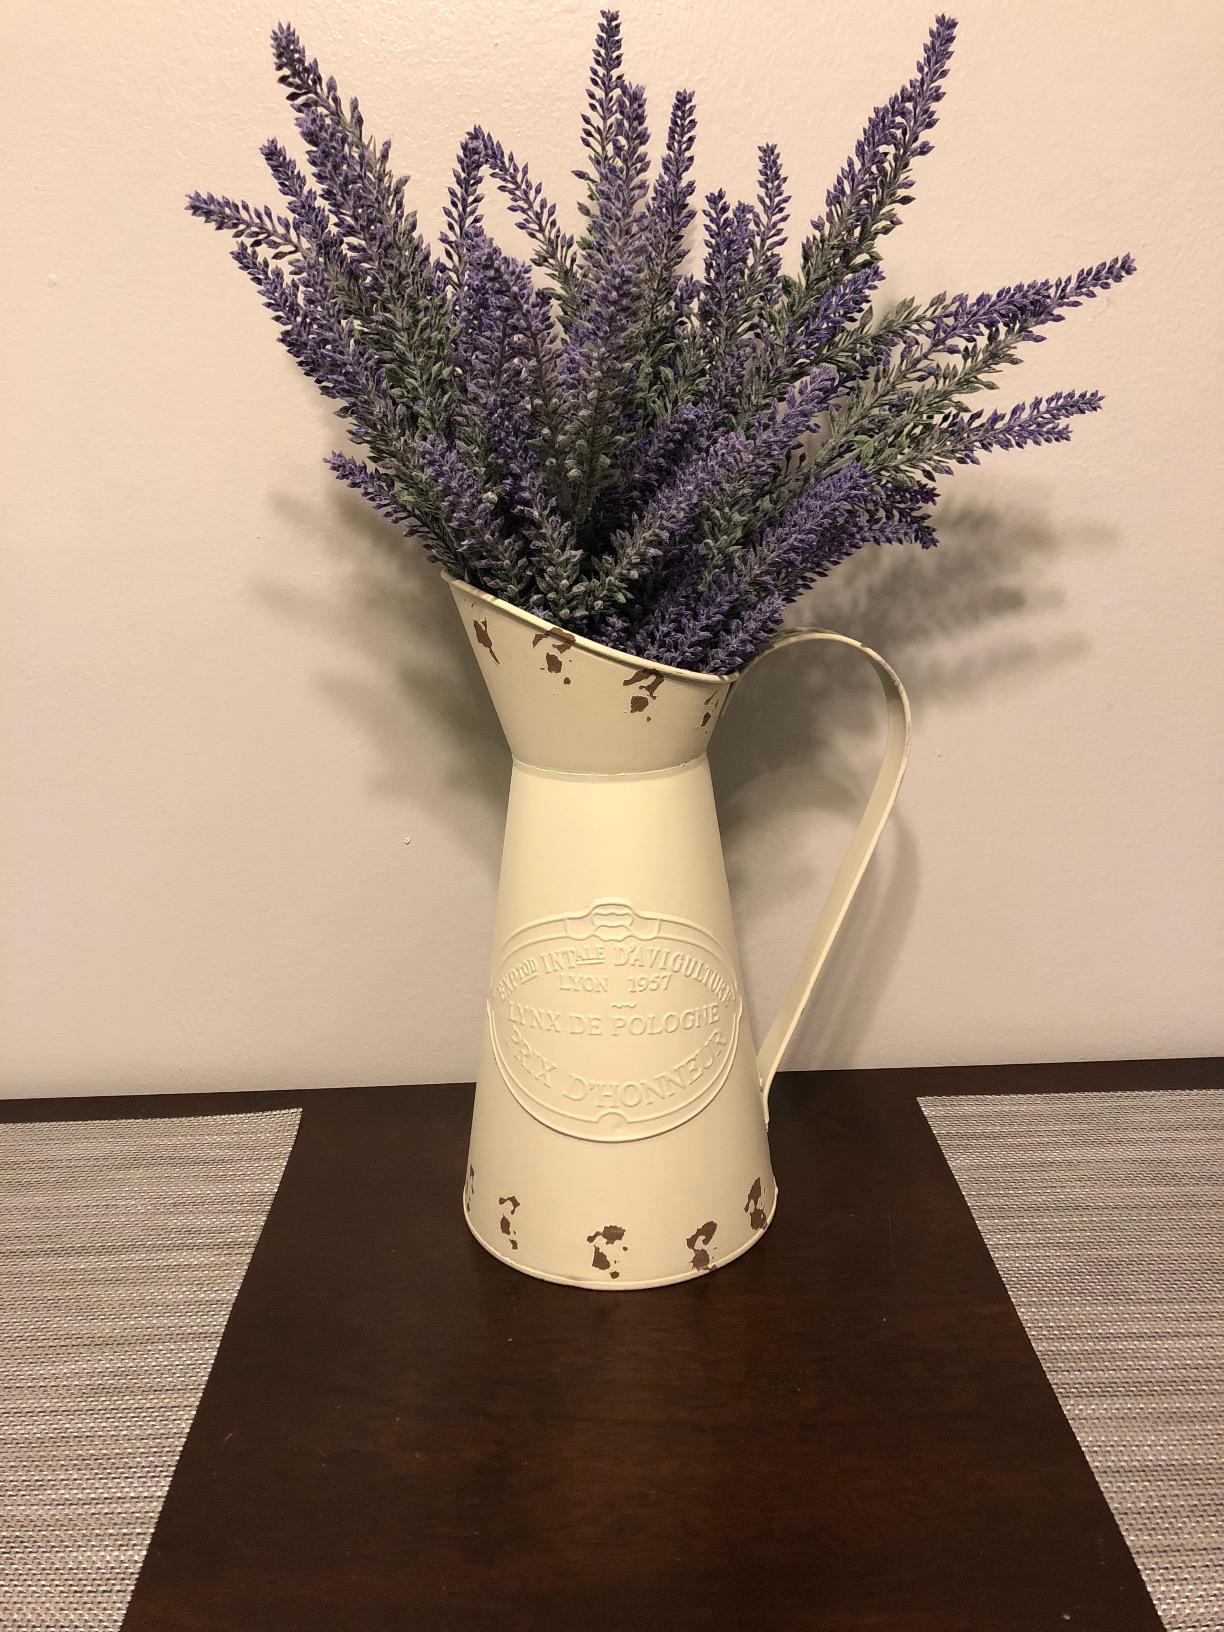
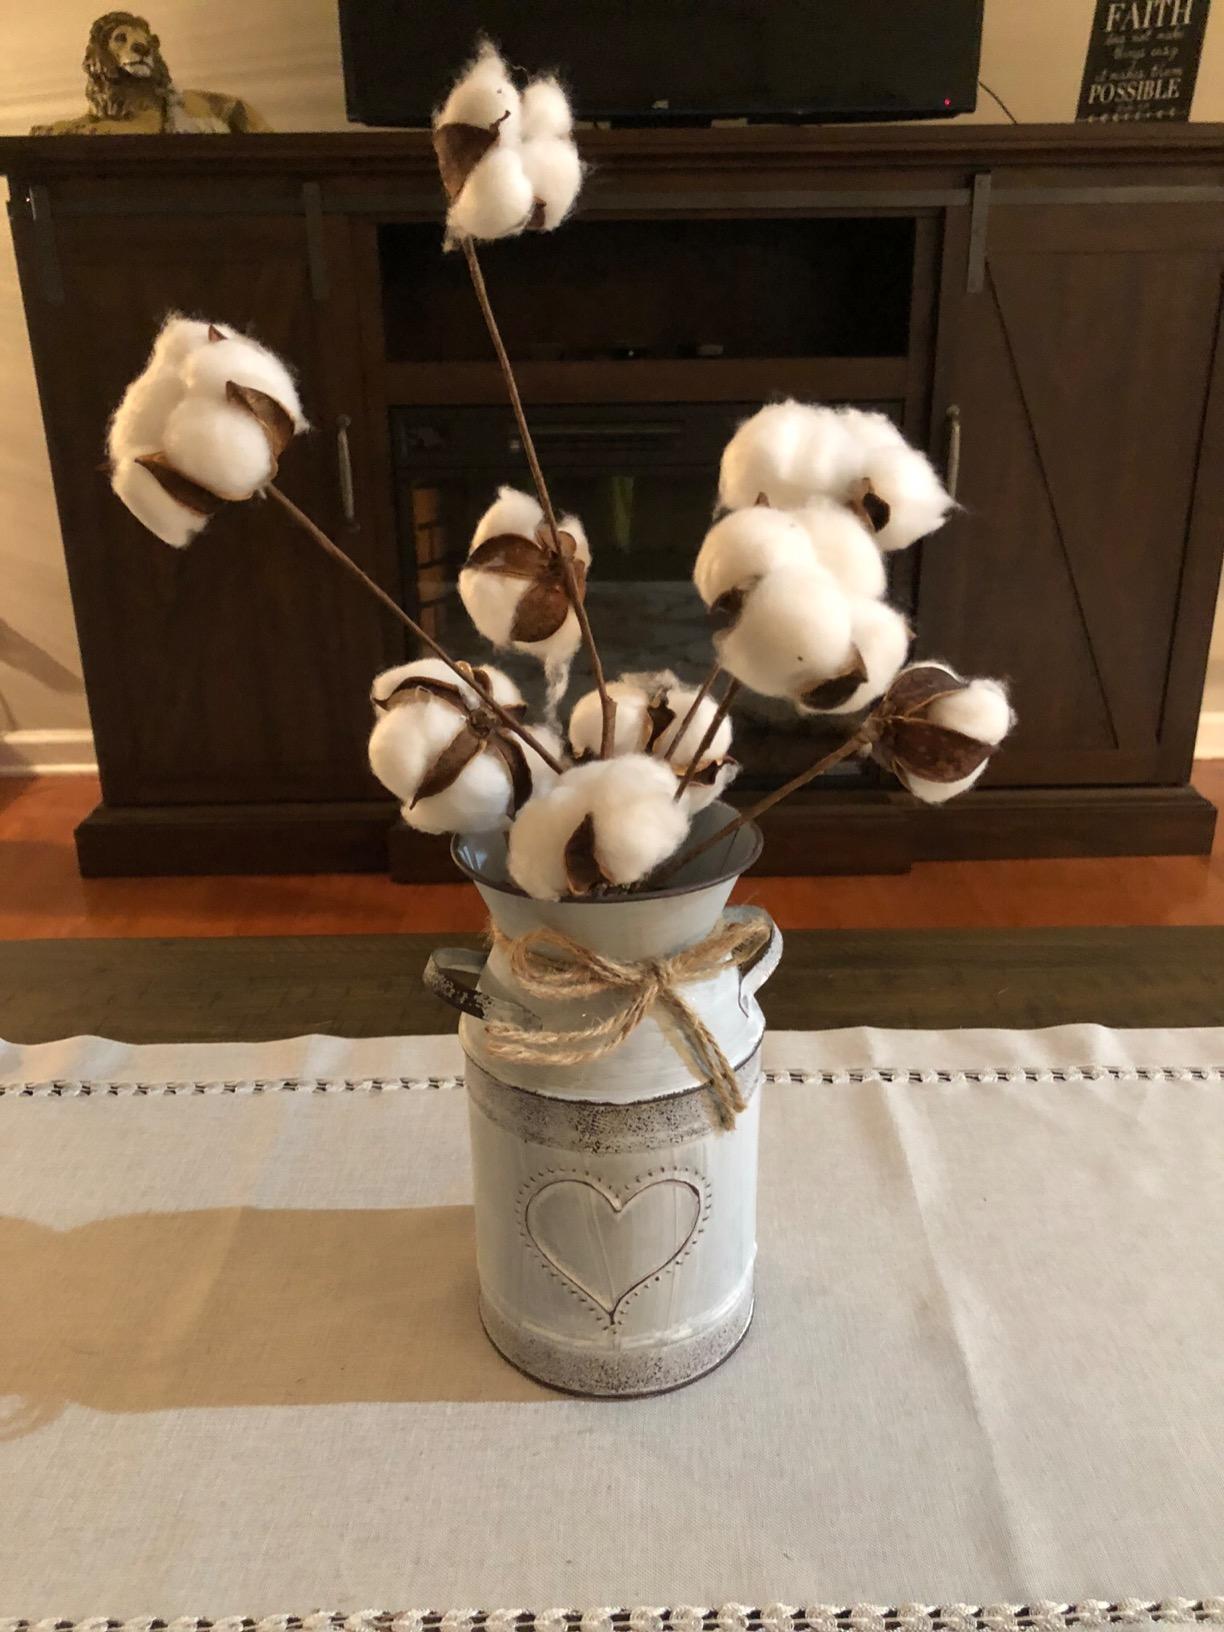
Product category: vase
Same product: no